Lignou

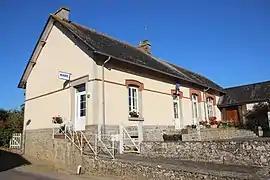
The town hall in Lignou

Lignou is a commune in the Orne department in north-western France.